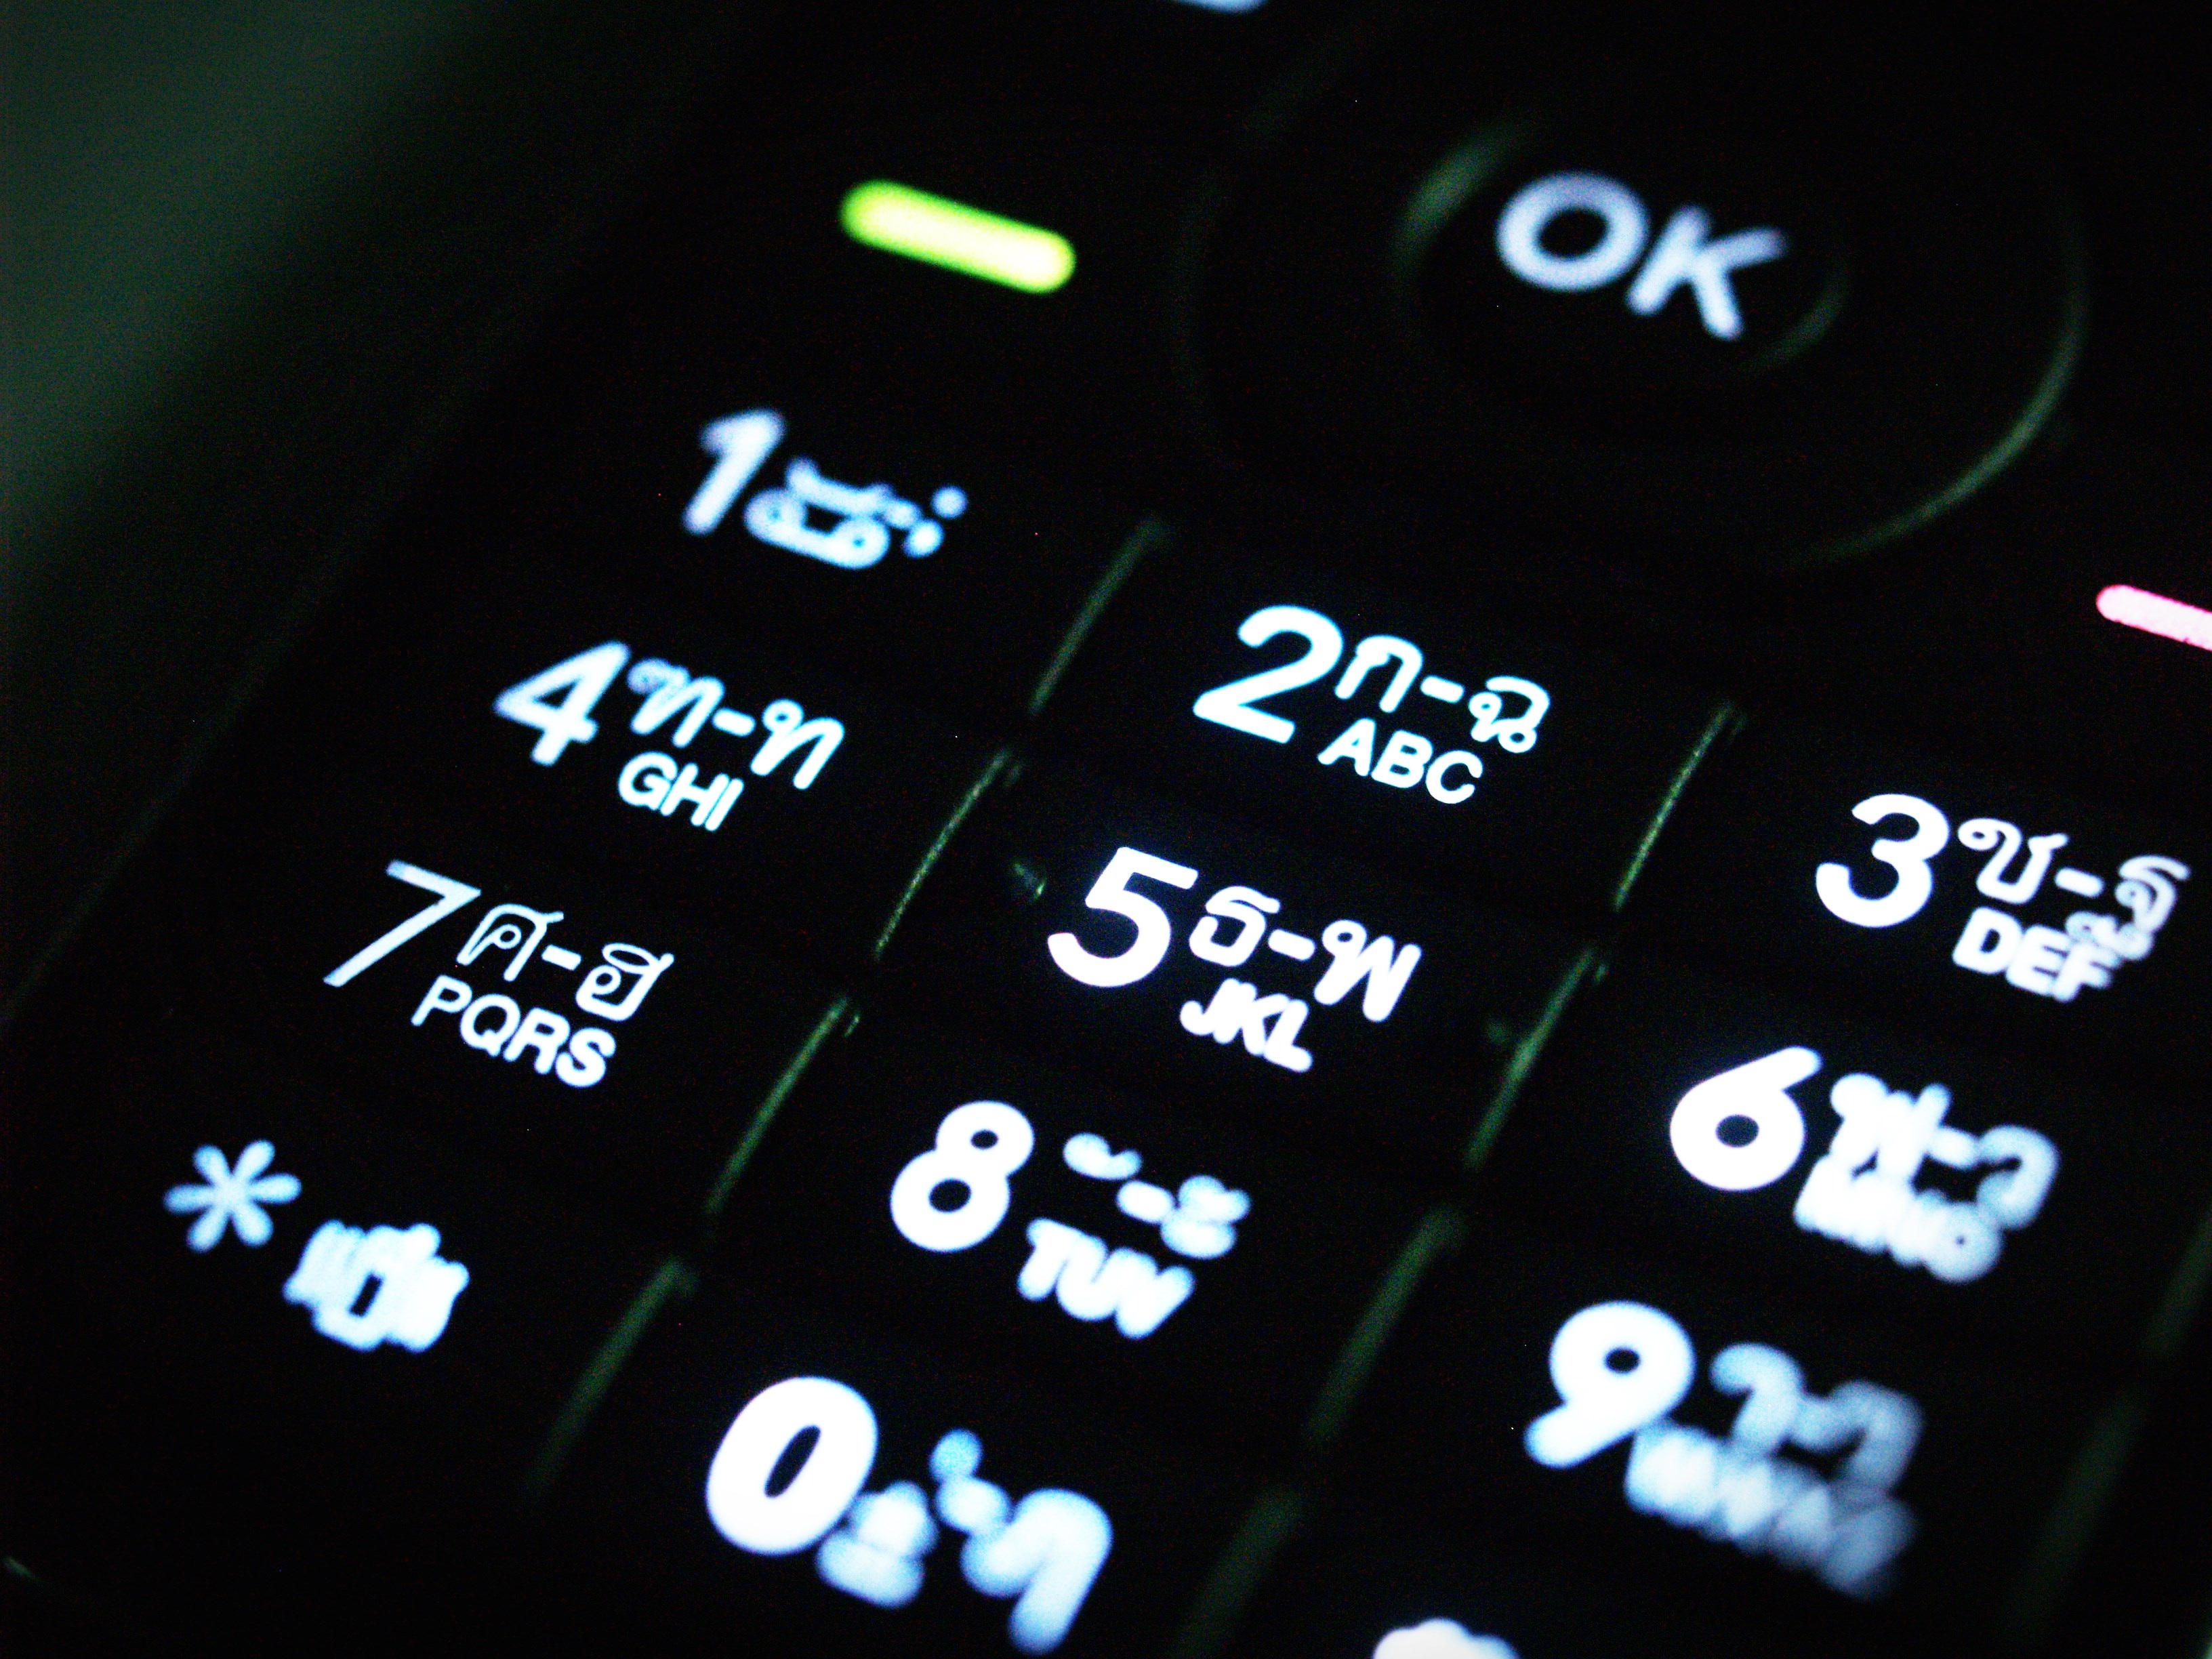
smartphone, mobile, screen, music, technology, camera, number, isolated, photo, web, internet, shop, touch, tablet, phone, telephone, communication, gadget, blue, black, player, device, button, mail, font, display, call, message, cellphone, calendar, 3d, download, touchscreen, cellular, icon, shiny, interface, multimedia, search, glossy, smart, rounded, screenshot, info, app, upload, portable, computer keyboard, realistic, telecommunication, settings, pda, organizer